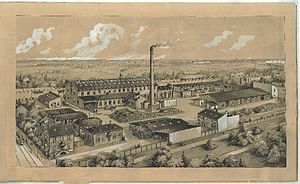
Hellerup Tændstikfabrik
Hellerup Tændstikfabrik ca. 1910
Hellerup Tændstikfabrik på Hellerupvej, ca. 1910.
Hellerup Tændstikfabrik var en fabrik på Hellerupvej 54 i Hellerup, der producerede tændstikker. Fabrikken var grundlagt 1904 af Rudolph Nielsen.